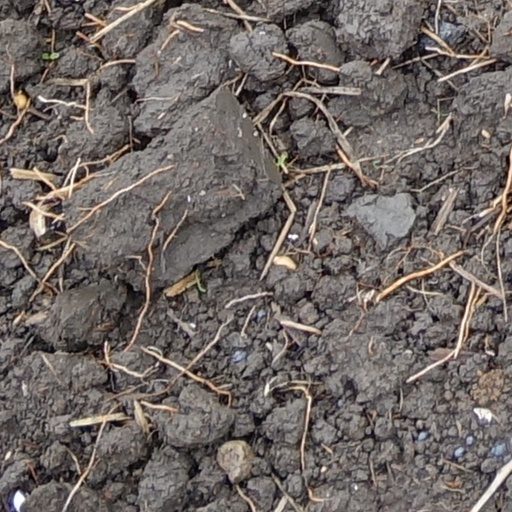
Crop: wheat